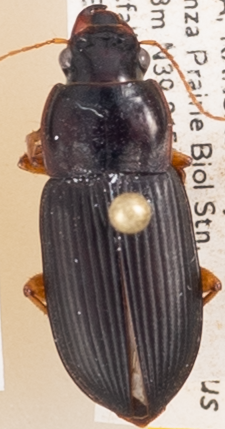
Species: Harpalus pensylvanicus
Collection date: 2018-07-05 04:00:00
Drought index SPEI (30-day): -2.09
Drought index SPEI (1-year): -2.01
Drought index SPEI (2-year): -0.946